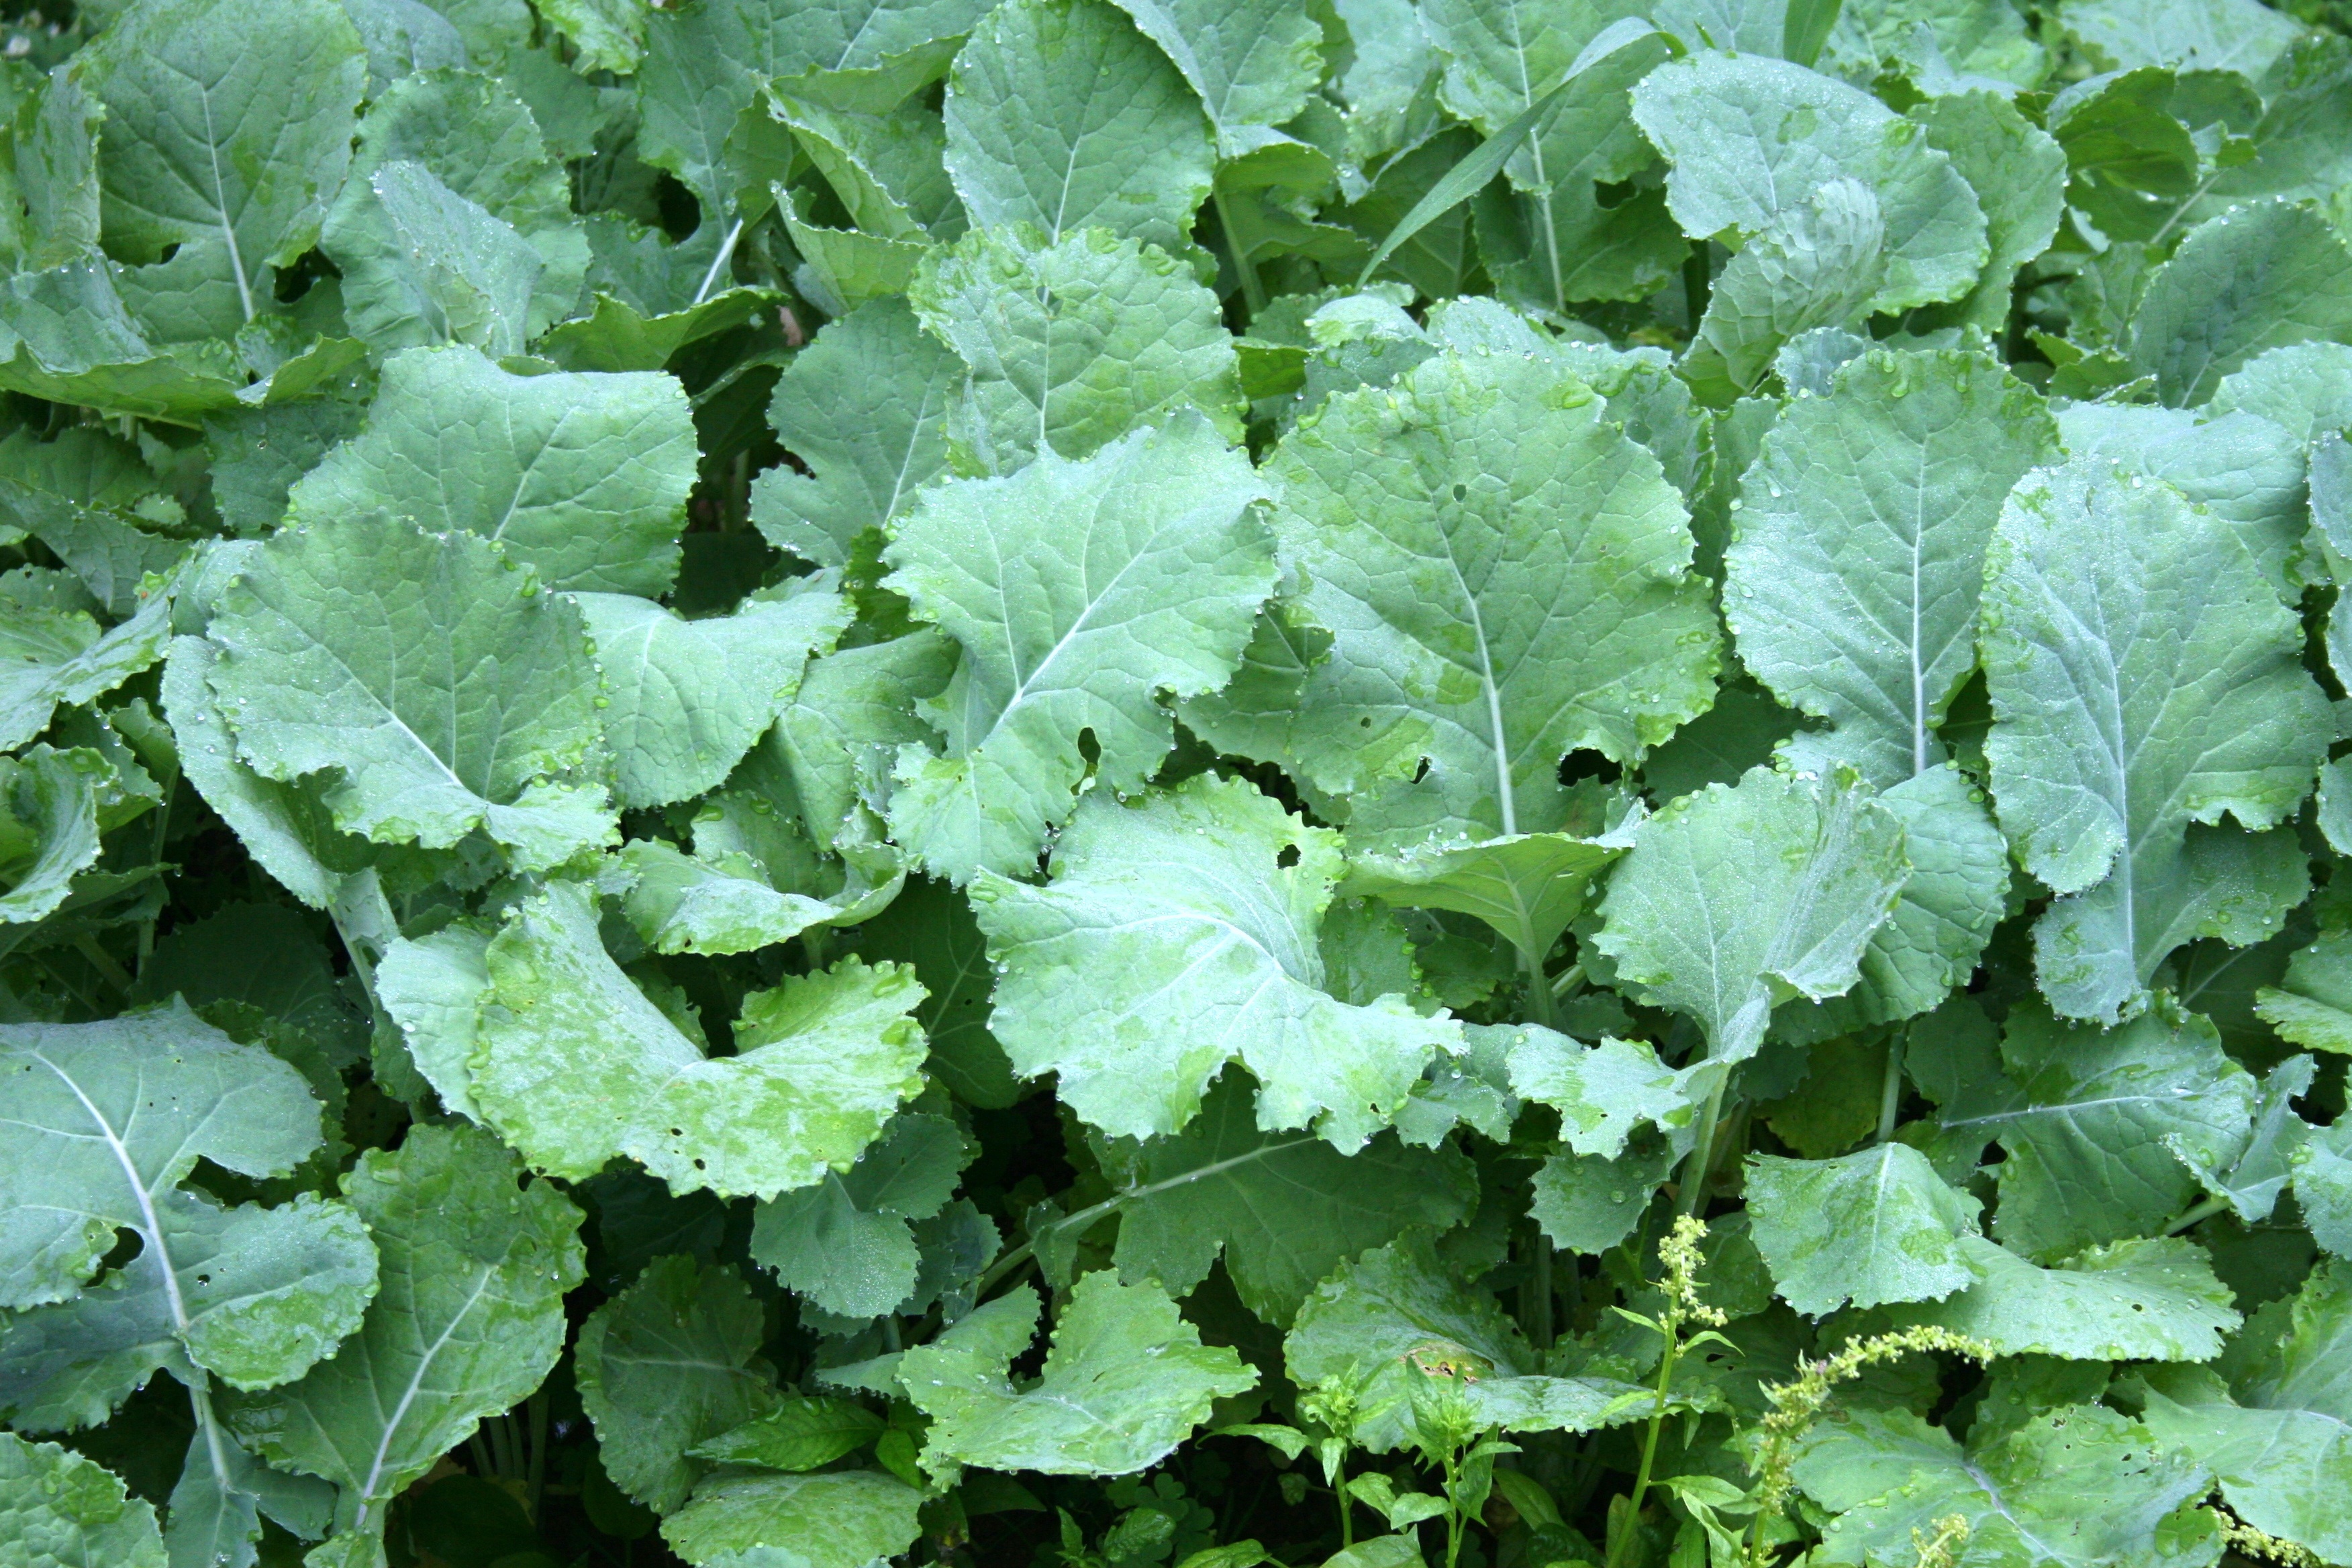
field, flower, food, green, herb, produce, vegetable, natural, agriculture, garden, healthy, kale, leaves, gardening, raw, brassica, collard greens, flowering plant, annual plant, land plant, brassica rapa, leaf vegetable, rapini, centella